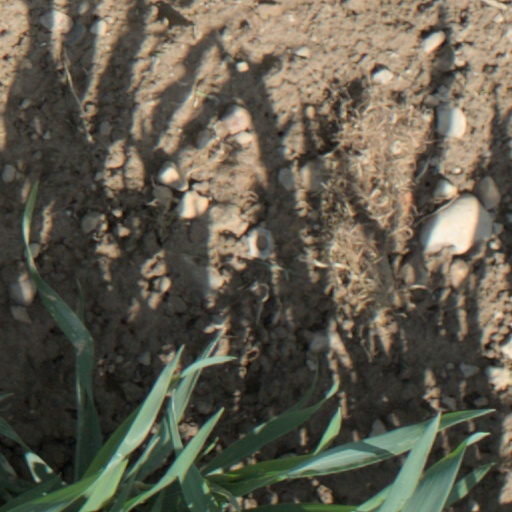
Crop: wheat